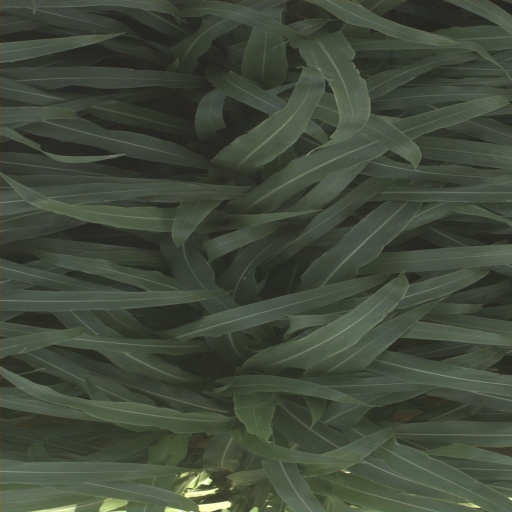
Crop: sorghum